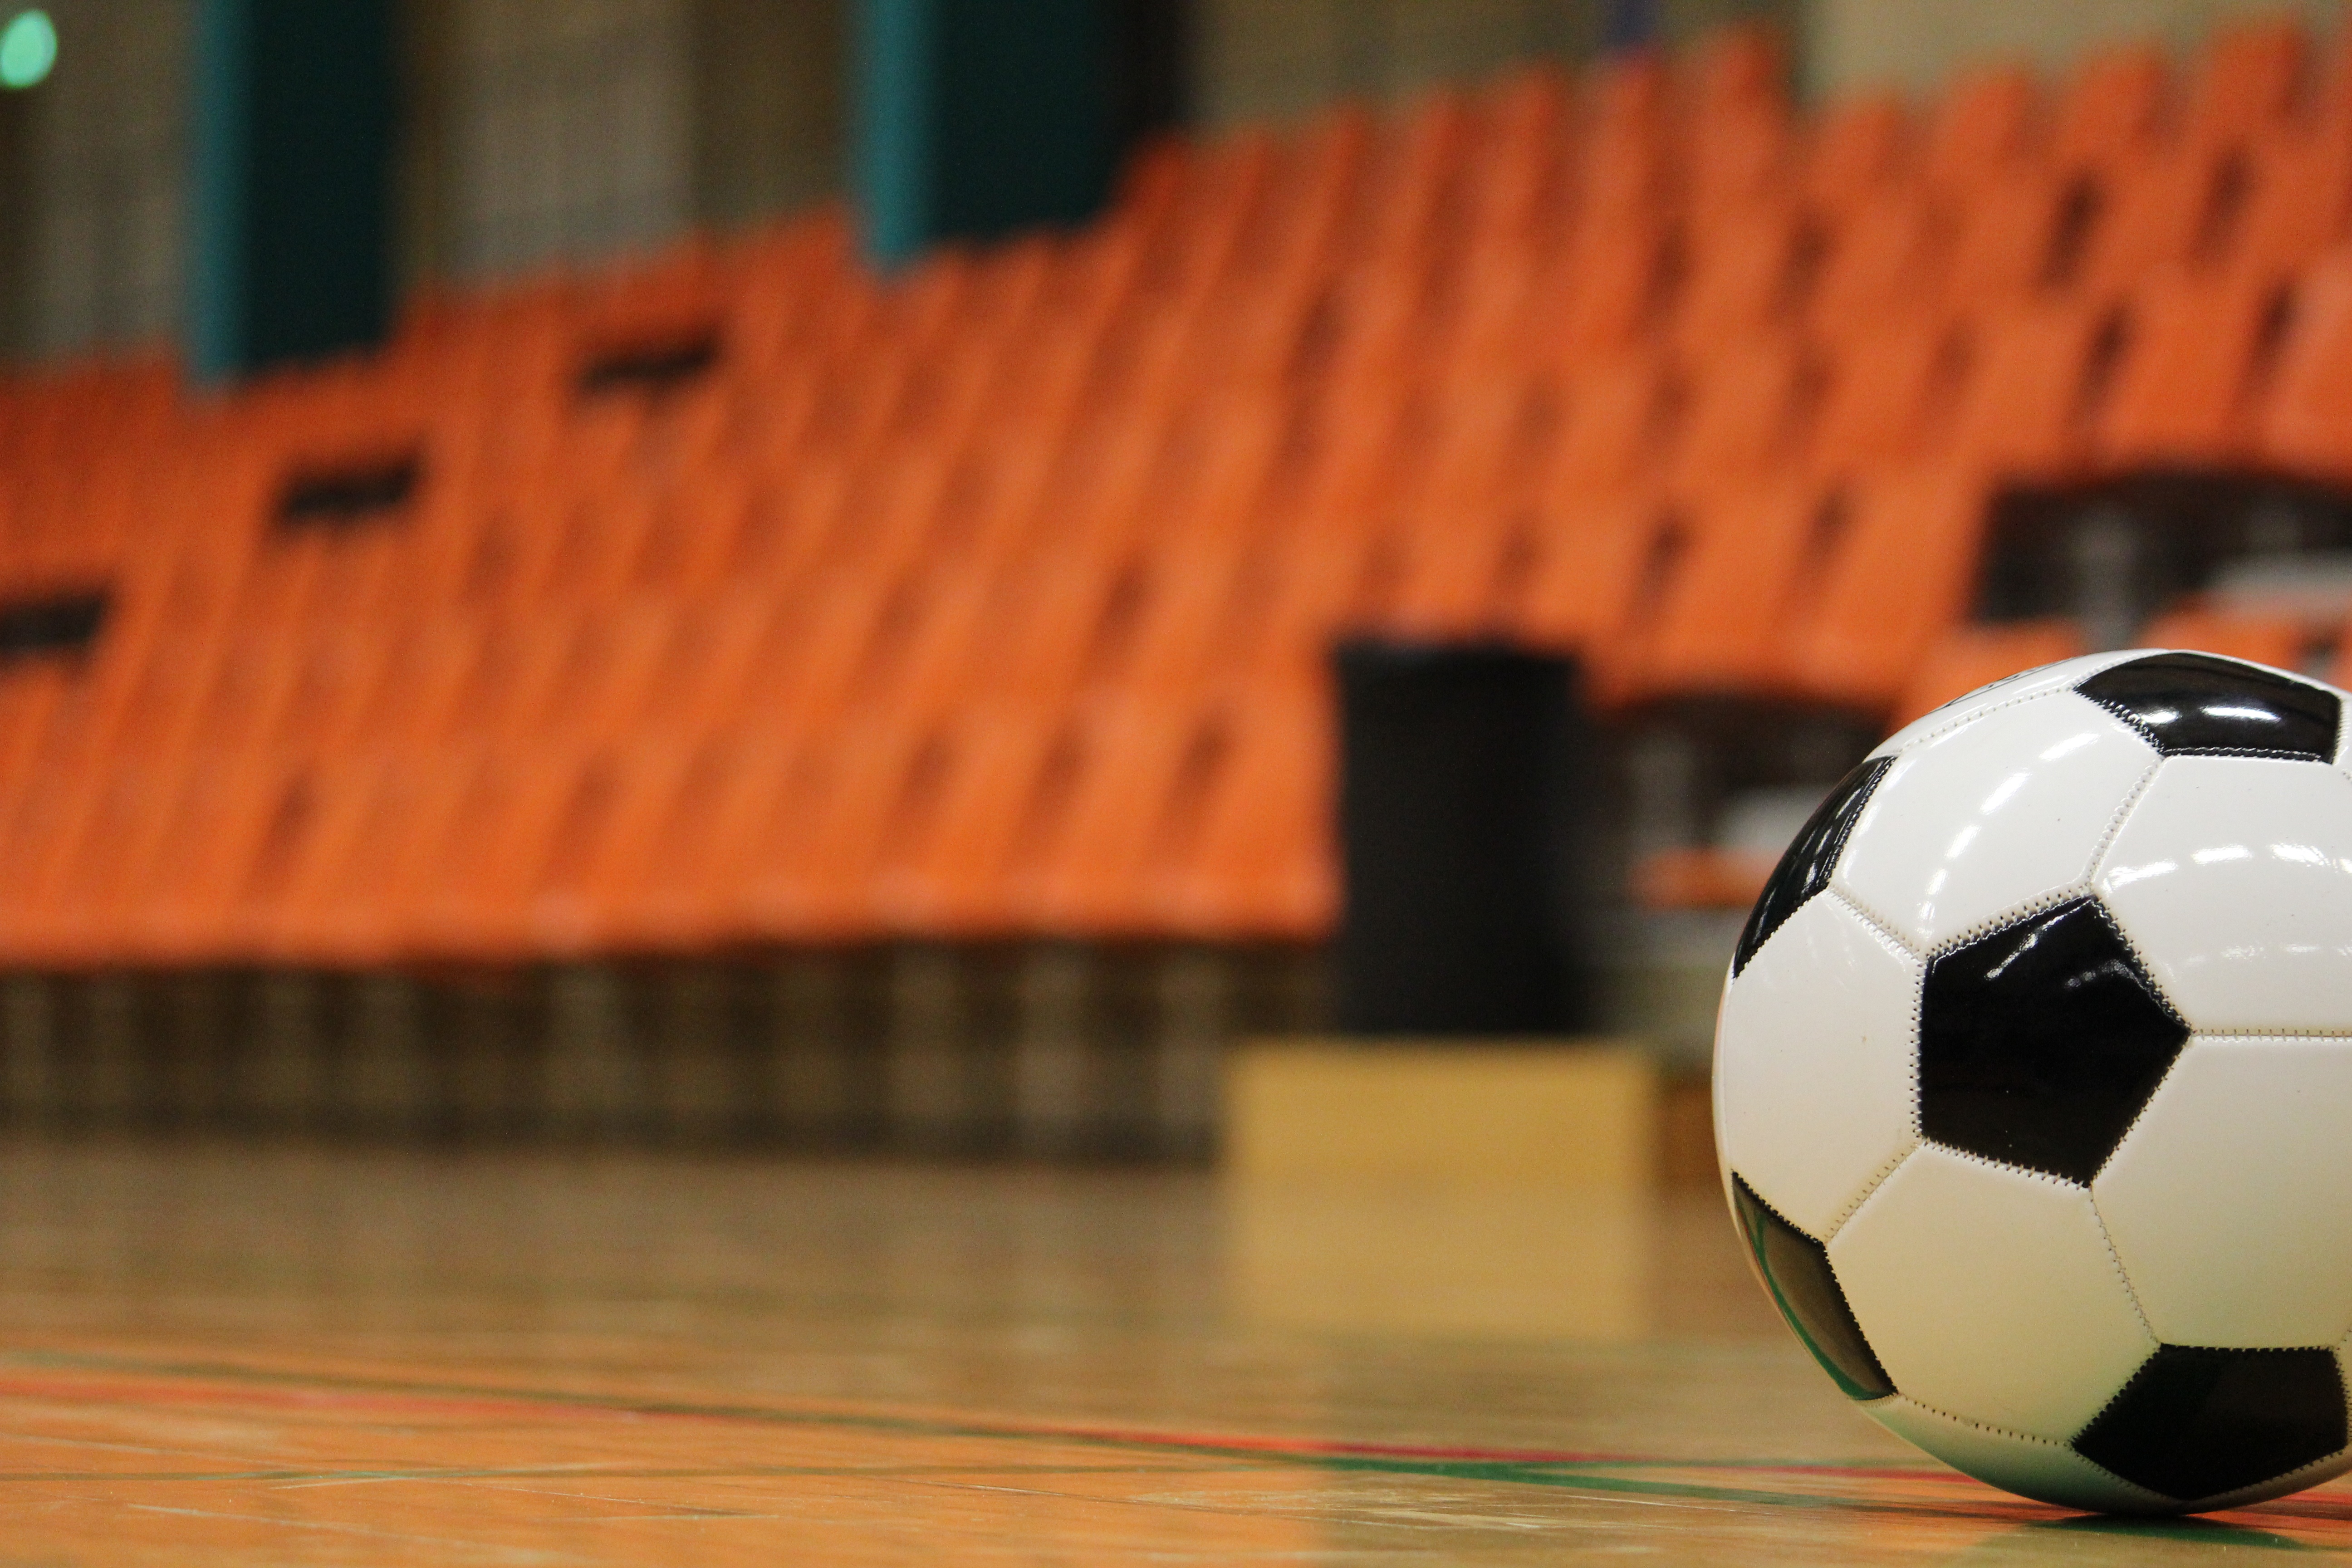
hall, training, soccer, goal, sports, ball, halgulv